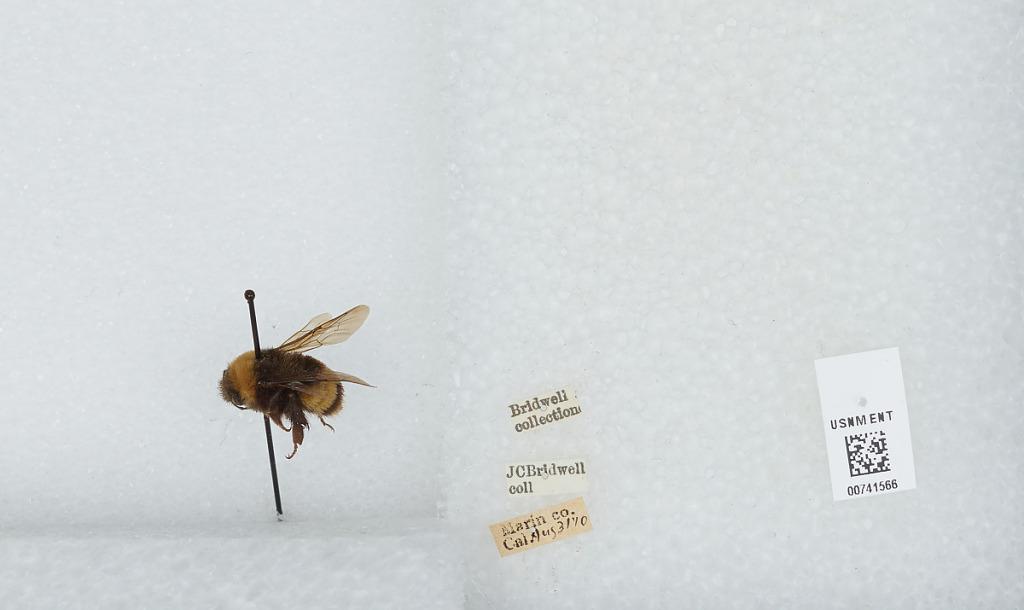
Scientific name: Bombus (Bombus) occidentalis Greene
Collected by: J. Bridwell
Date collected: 1910-8-31
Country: United States
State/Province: California
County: Marin
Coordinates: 38.03, -122.73